Papal tiara

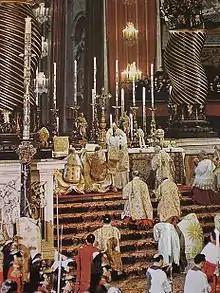
Solemn Pontifical High Mass celebrated by Pope John XXIII in St. Peter's Basilica in the early 1960s. A mitre and papal tiaras are placed on the altar.

The papal tiara was never worn for liturgical celebrations, such as Mass. At such functions the Pope, like other bishops, wore a mitre. However, a tiara was worn during the solemn entrance and departure processions, and one or more could be placed on the altar during the elaborately ceremonial Pontifical High Mass.